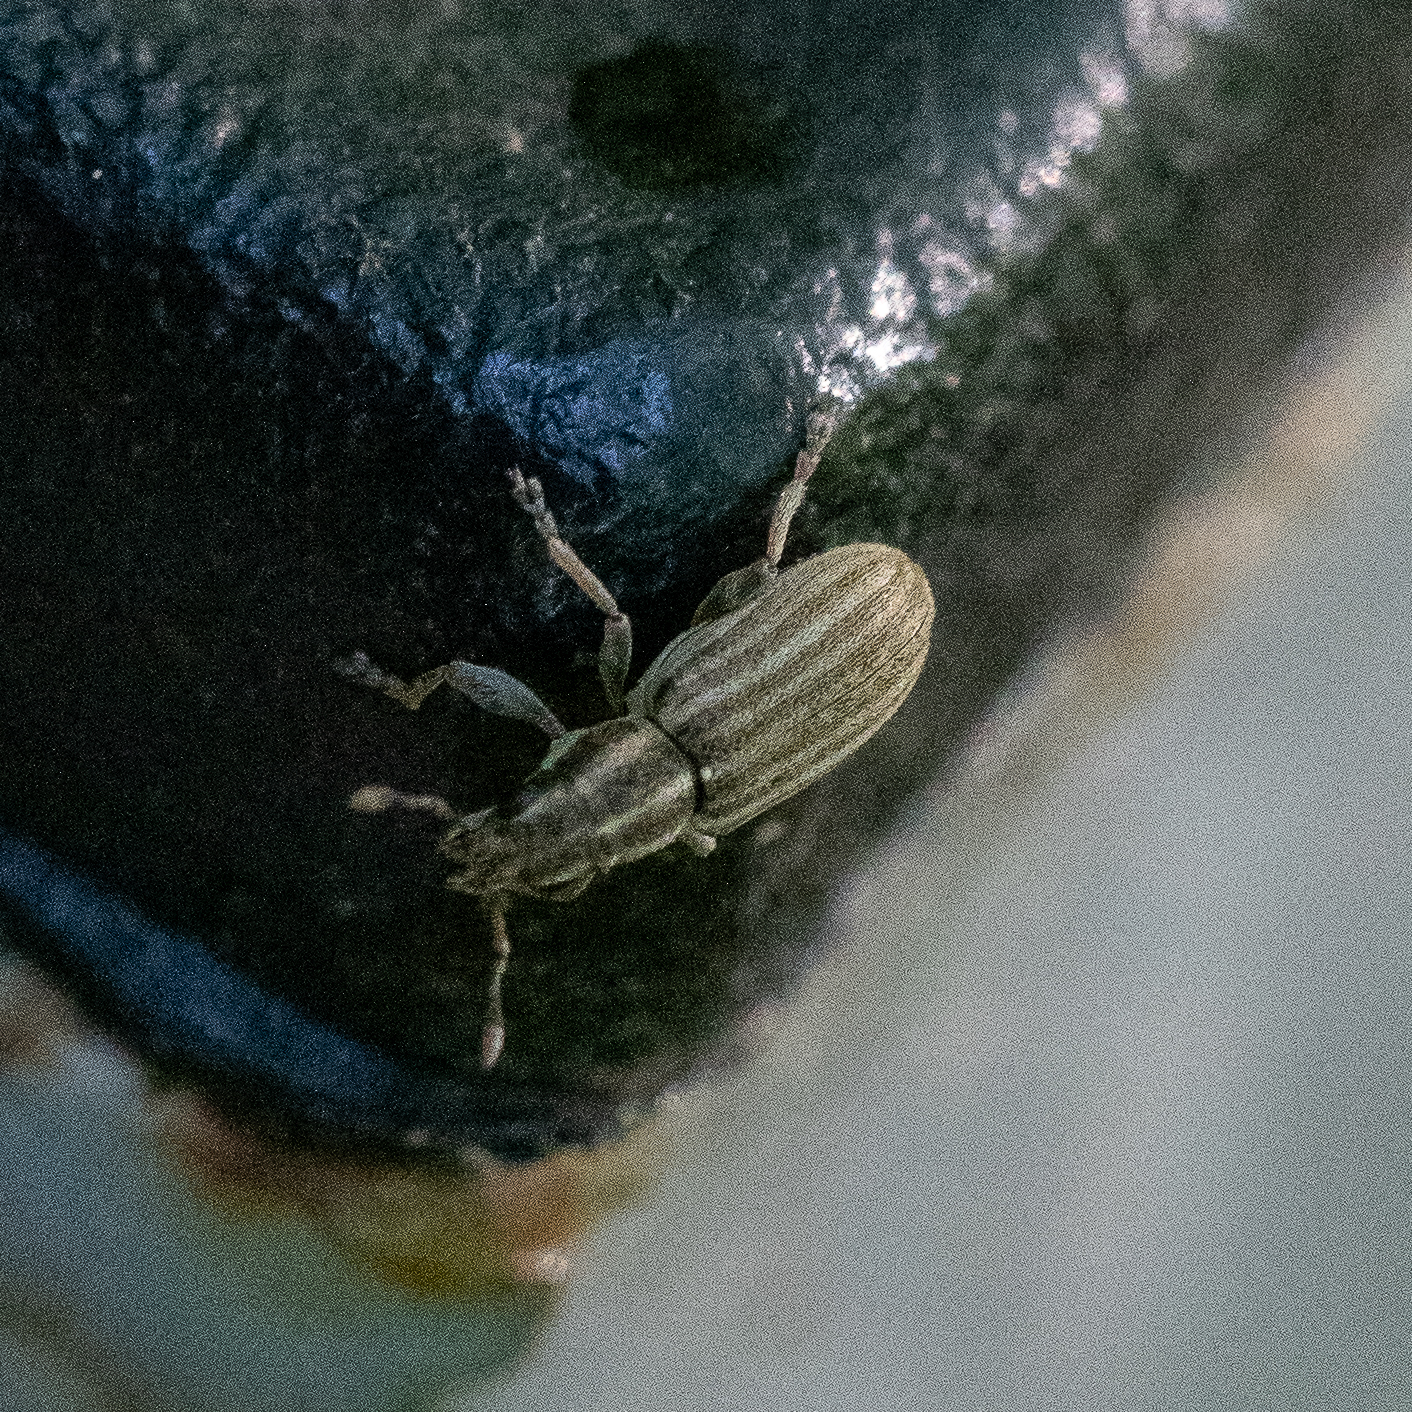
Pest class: pea_leaf_weevil